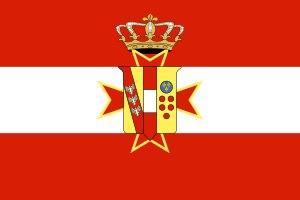
Léopold-François de Habsbourg, fils de Godefroy Marie de Habsbourg-Toscane et de Dorothée Marie de Bavière, né au château de Leutstetten le 25 octobre 1942 est un membre de la maison de Habsbourg-Lorraine, prétendant au trône du grand-duché de Toscane de 1984 à 1993. Il portait les titres de courtoisie d'archiduc d'Autriche et grand-duc de Toscane.
La Toscane, dirigée d'abord par des margraves et des marquis aux IXᵉ et Xᵉ siècles, devint un ensemble de cité-États à statut républicain-oligarchique. Au XVᵉ siècle, avec Cosme de Médicis, elle est progressivement réunifiée dans une seule entité politique et passe entre les mains de la famille des Médicis, l'une des plus puissantes durant la Renaissance. Cette famille a gouverné la Toscane du XVᵉ au XVIIIᵉ siècle.
Sigismond de Habsbourg, né le 21 avril 1966 à Lausanne, est un membre de la maison de Habsbourg-Lorraine, prétendant au trône du grand-duché de Toscane depuis 1993. Il porte les titres de courtoisie d'archiduc d'Autriche et grand-duc de Toscane.